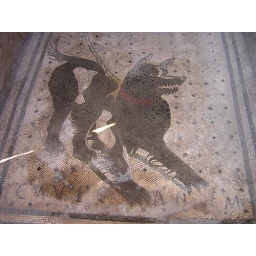
Inscription on floor of home in Pompeii